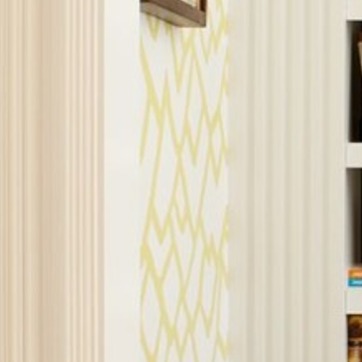
Material: wallpaper